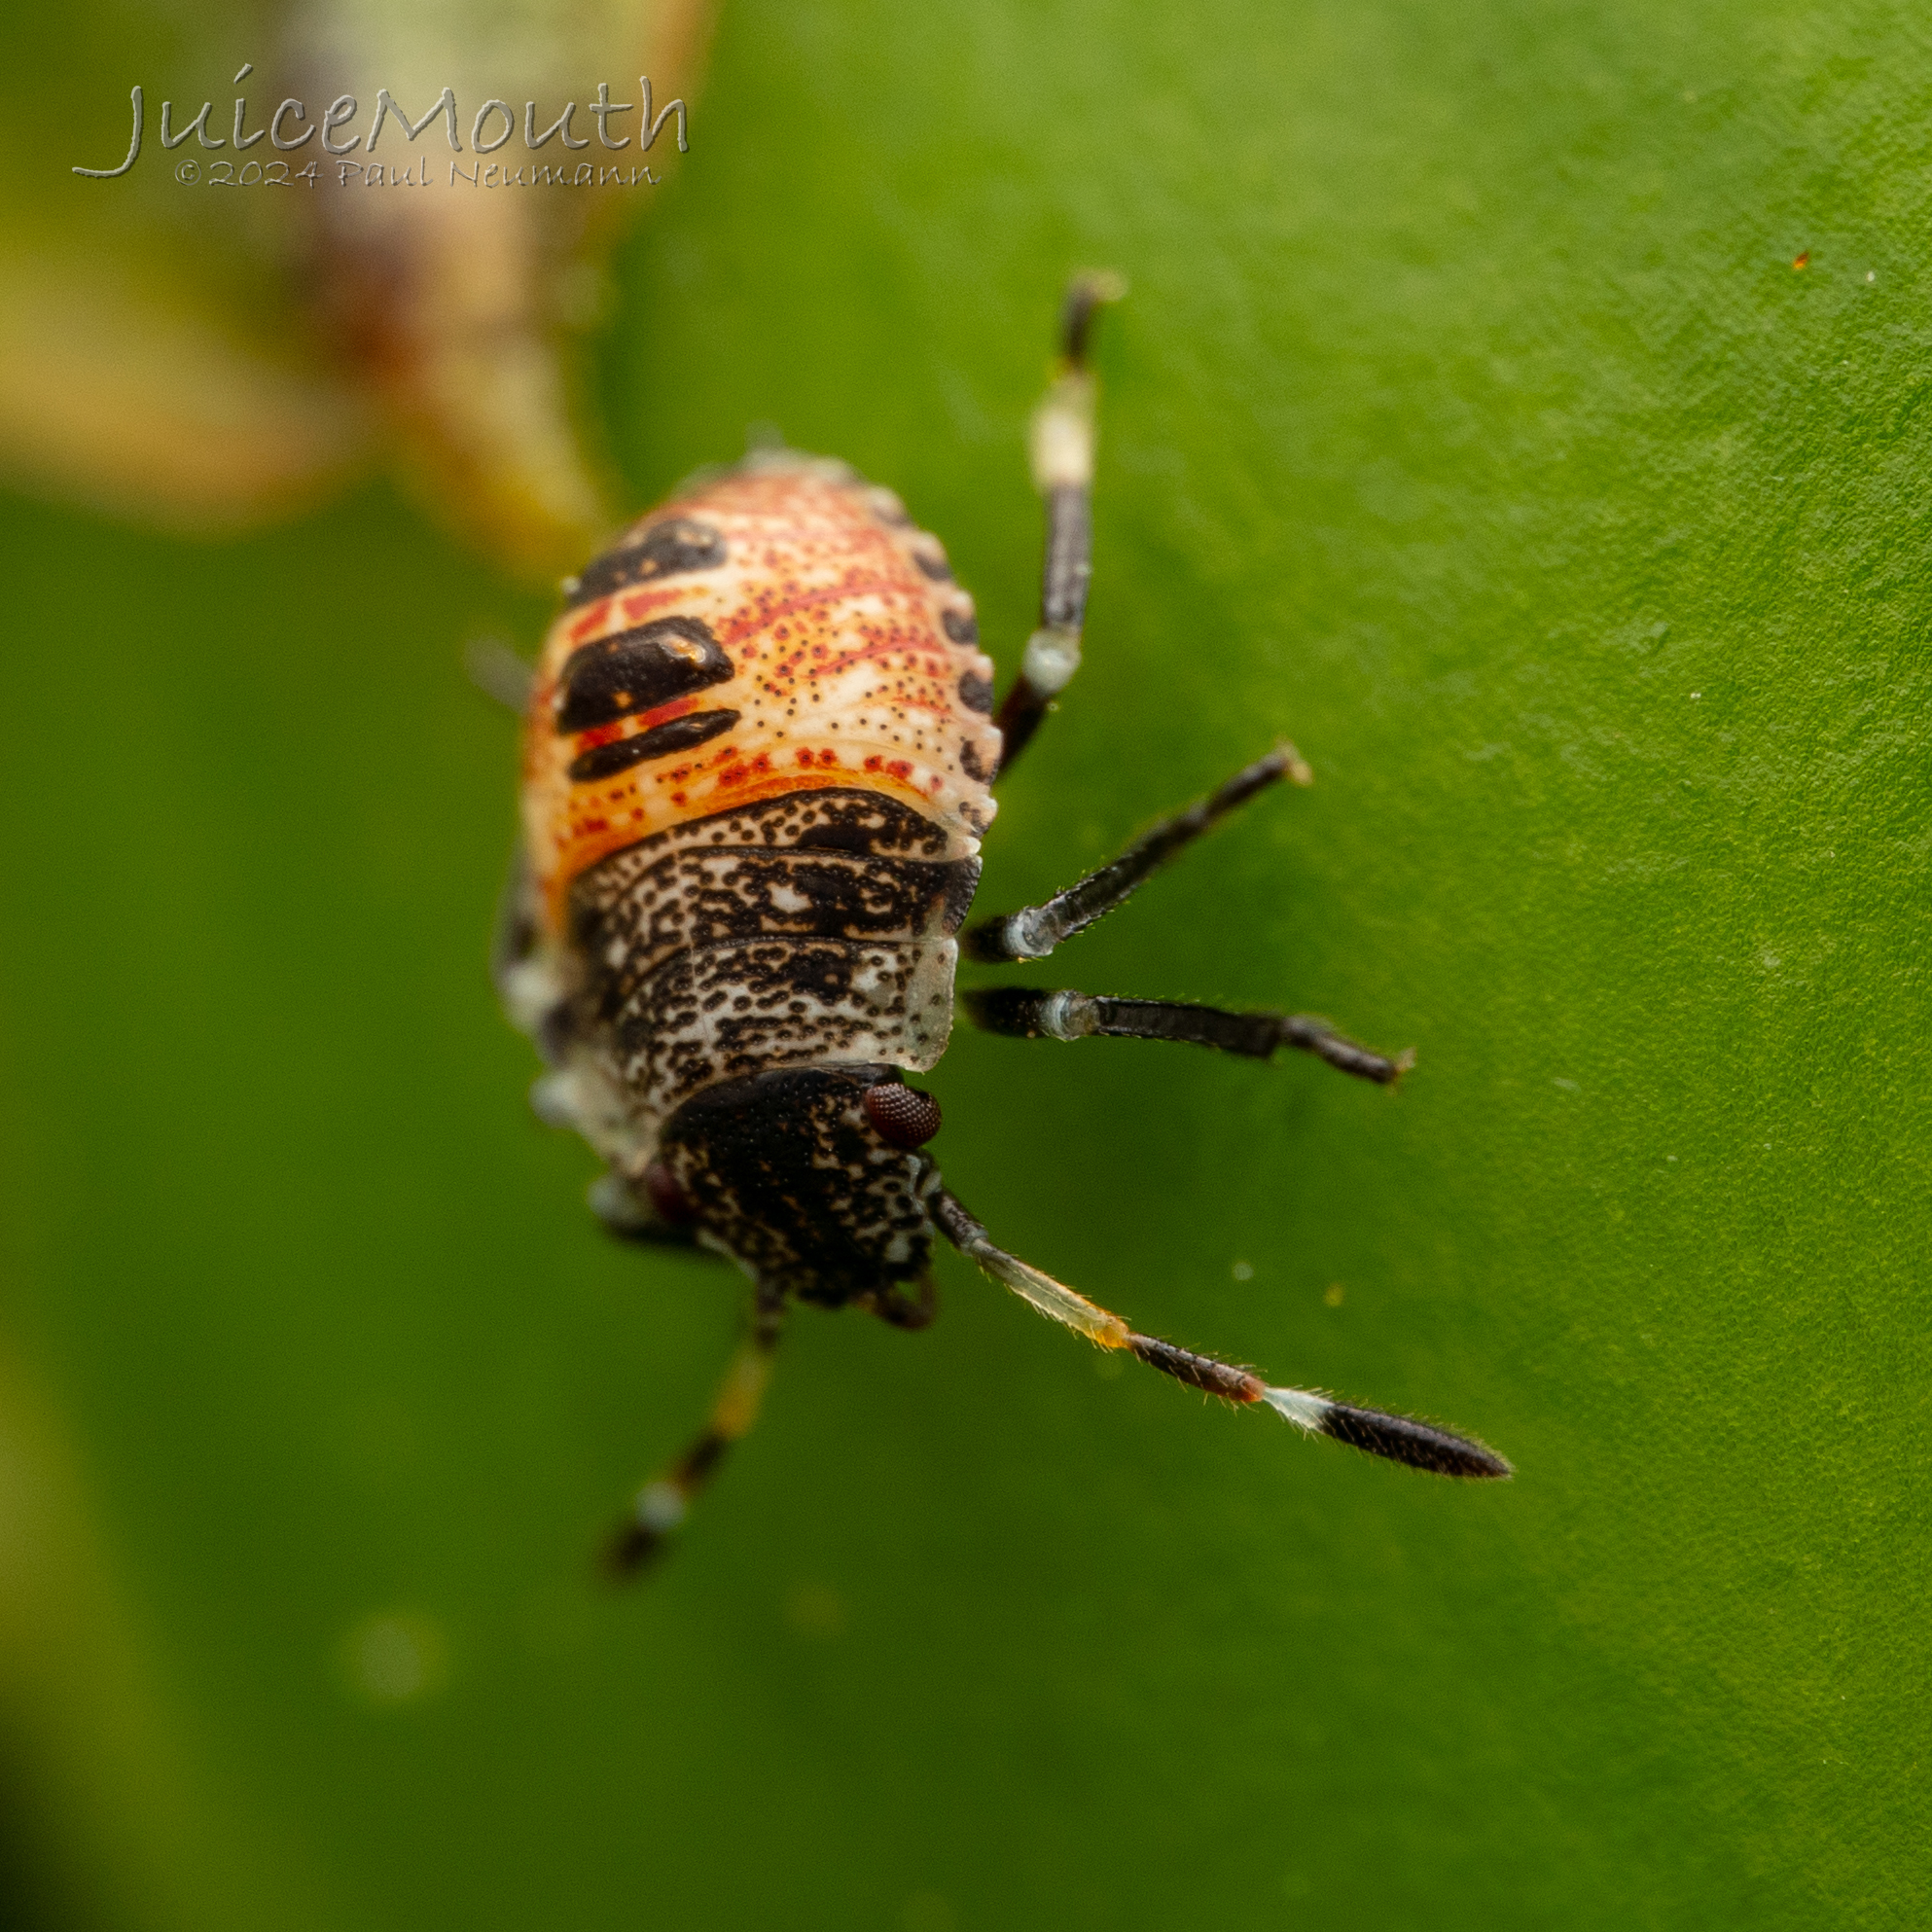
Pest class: stink_bug